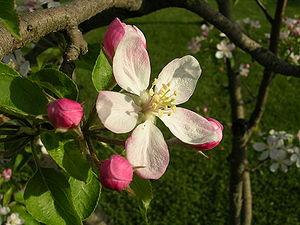
L'hermaphrodisme est un phénomène biologique dans lequel l'individu est morphologiquement mâle et femelle, soit simultanément soit alternativement.